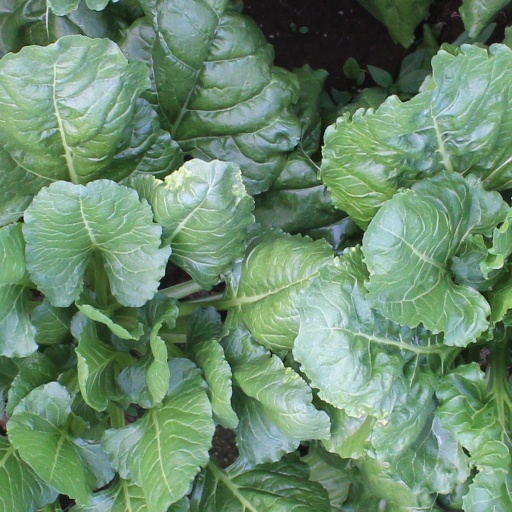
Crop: sugar beet